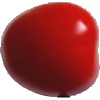
Label: Tomato 4